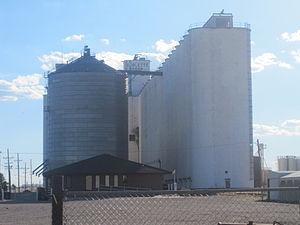
La ville de Sublette est le siège du comté de Haskell, dans l’État du Kansas, aux États-Unis. Sa population s’élevait à 1 453 habitants lors du recensement de 2010, estimée à 1 364 habitants en 2016.